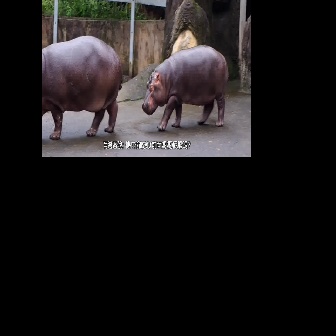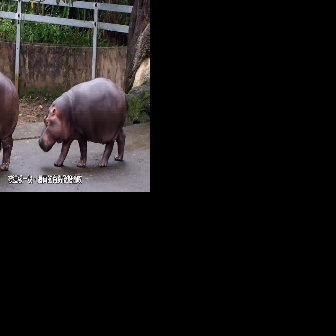
  Please identify the target specified by the bounding box [141,44,228,131] in the first image and locate it in the second image. Return the coordinates in [x_min,y_min,x_max,y_max] format.
Answer: [38,76,128,166]